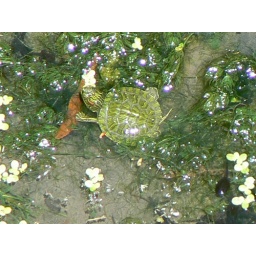
Turtle spotted in stream from bridge above